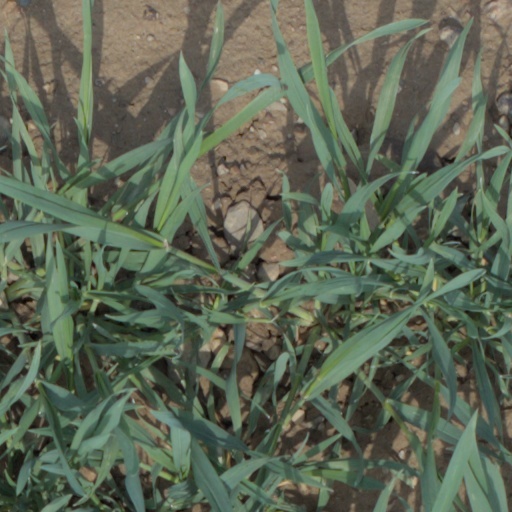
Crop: wheat